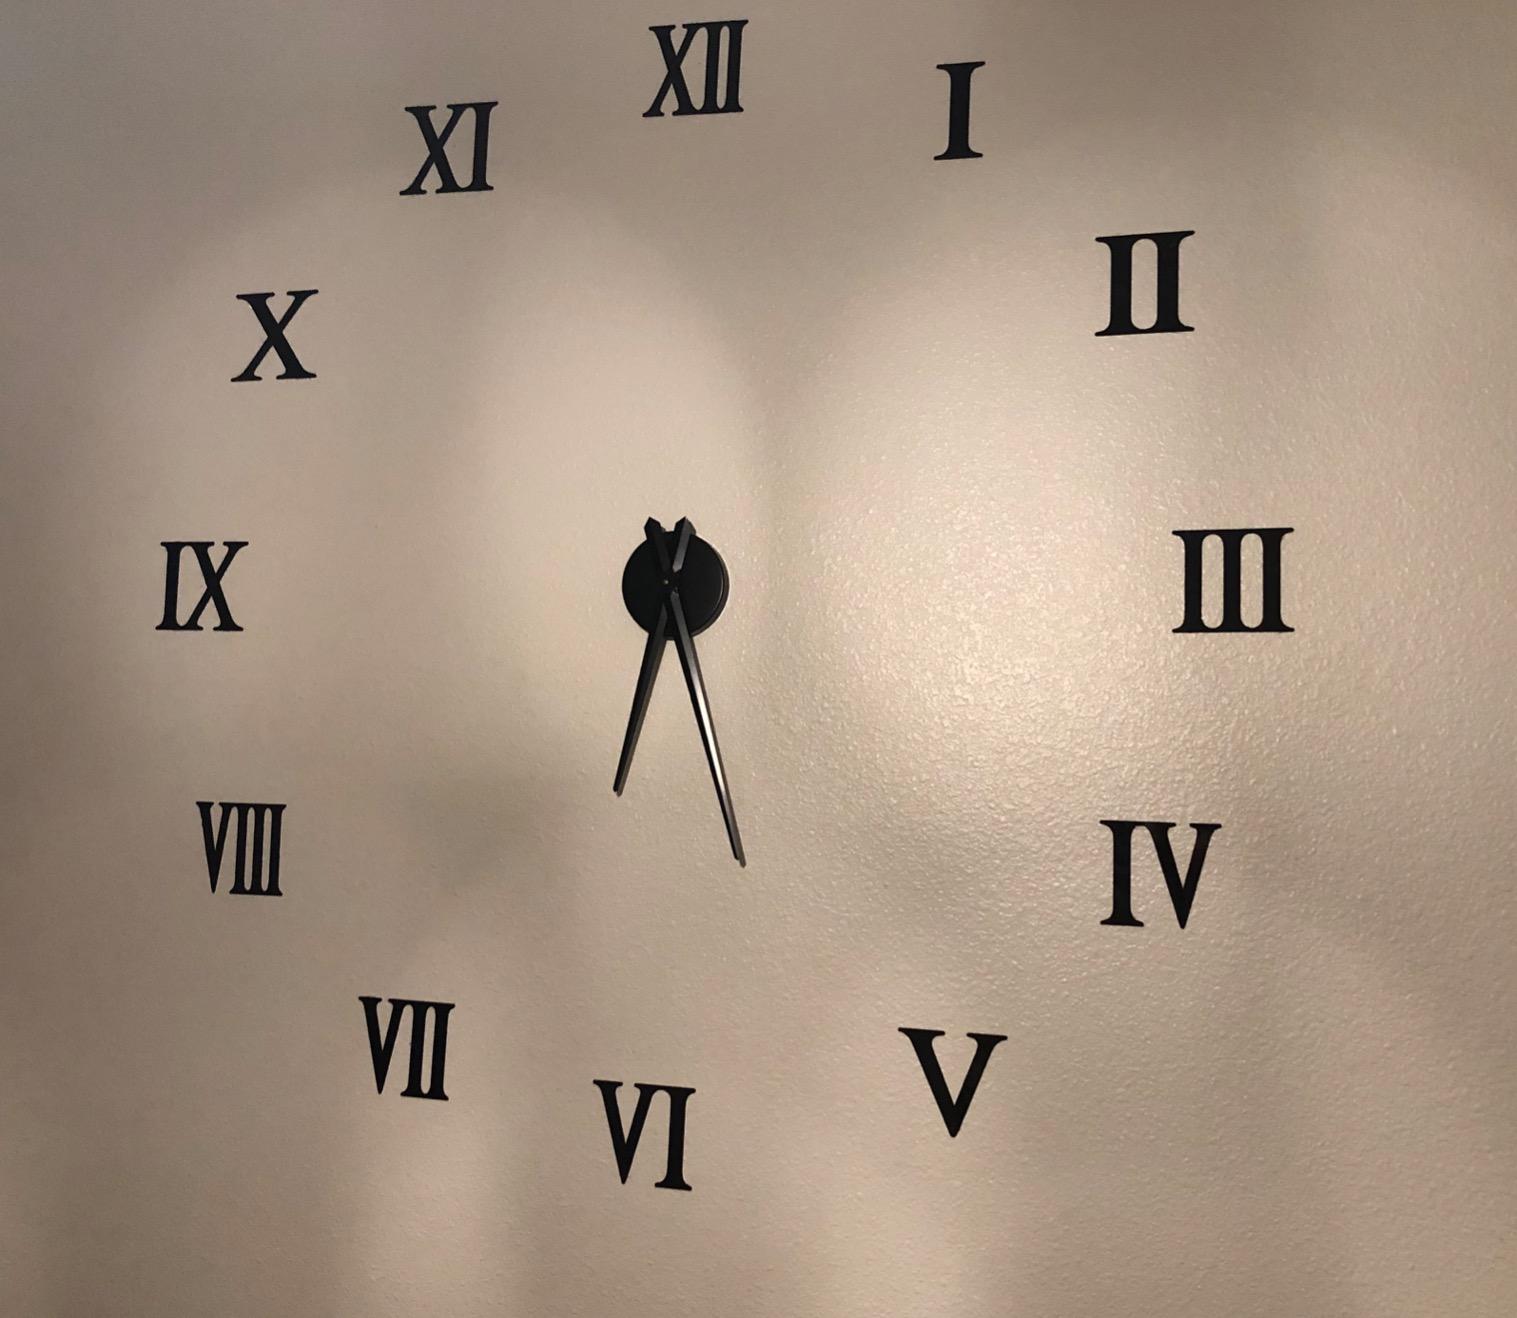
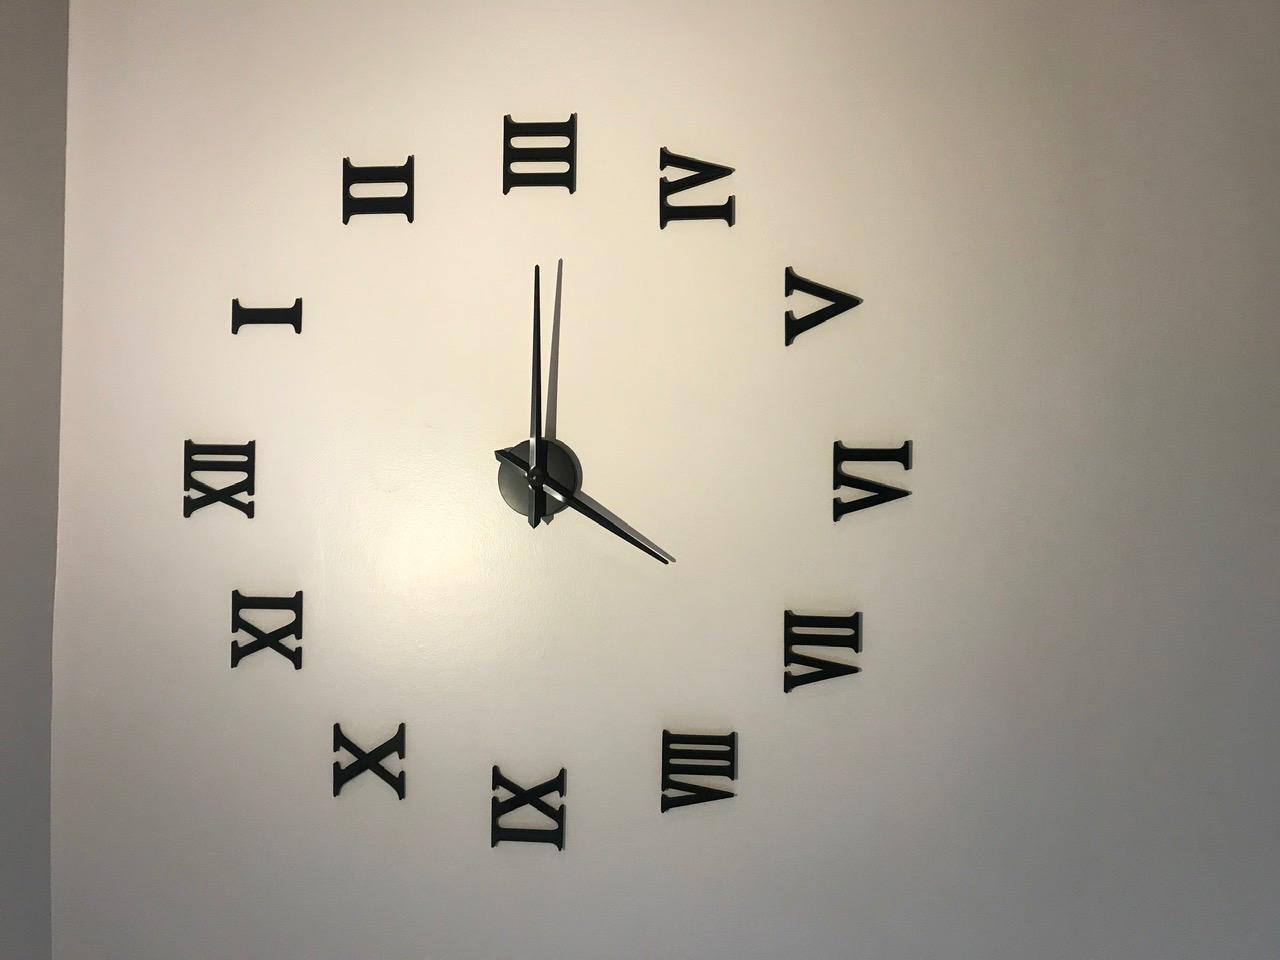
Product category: clock
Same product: yes